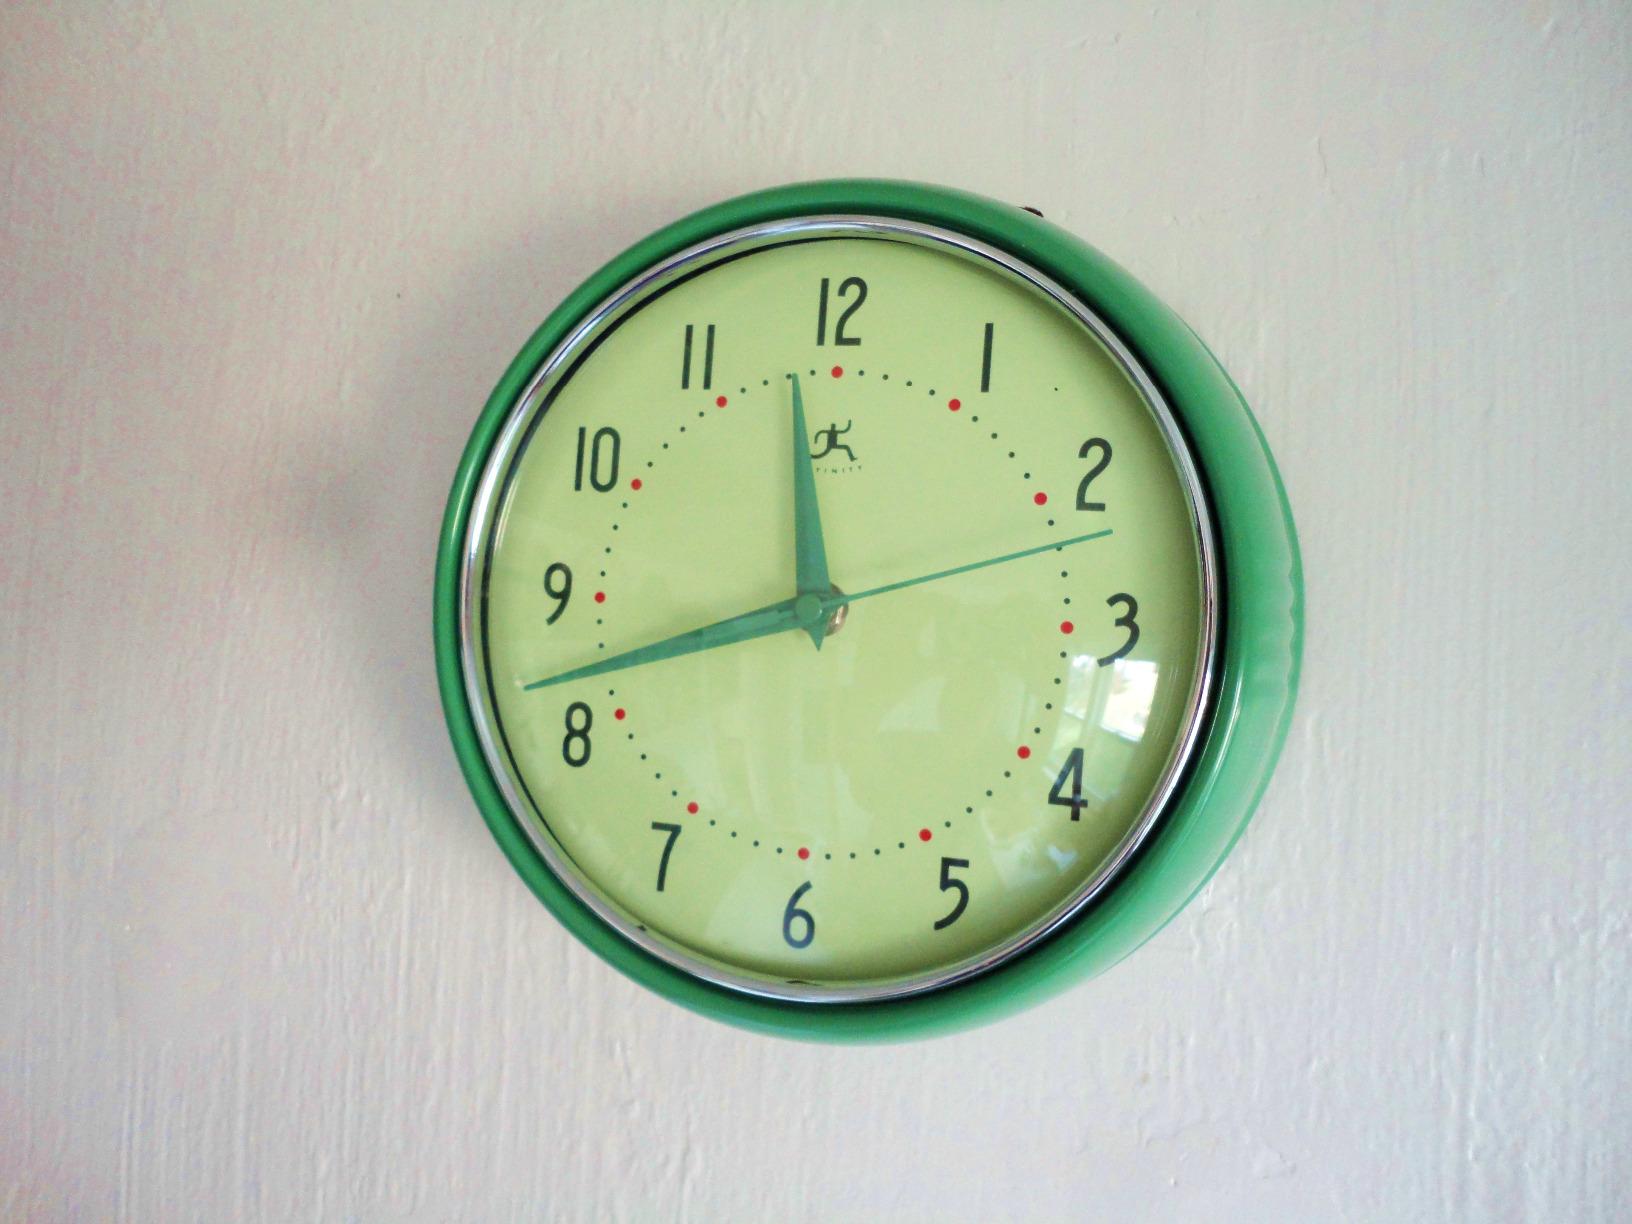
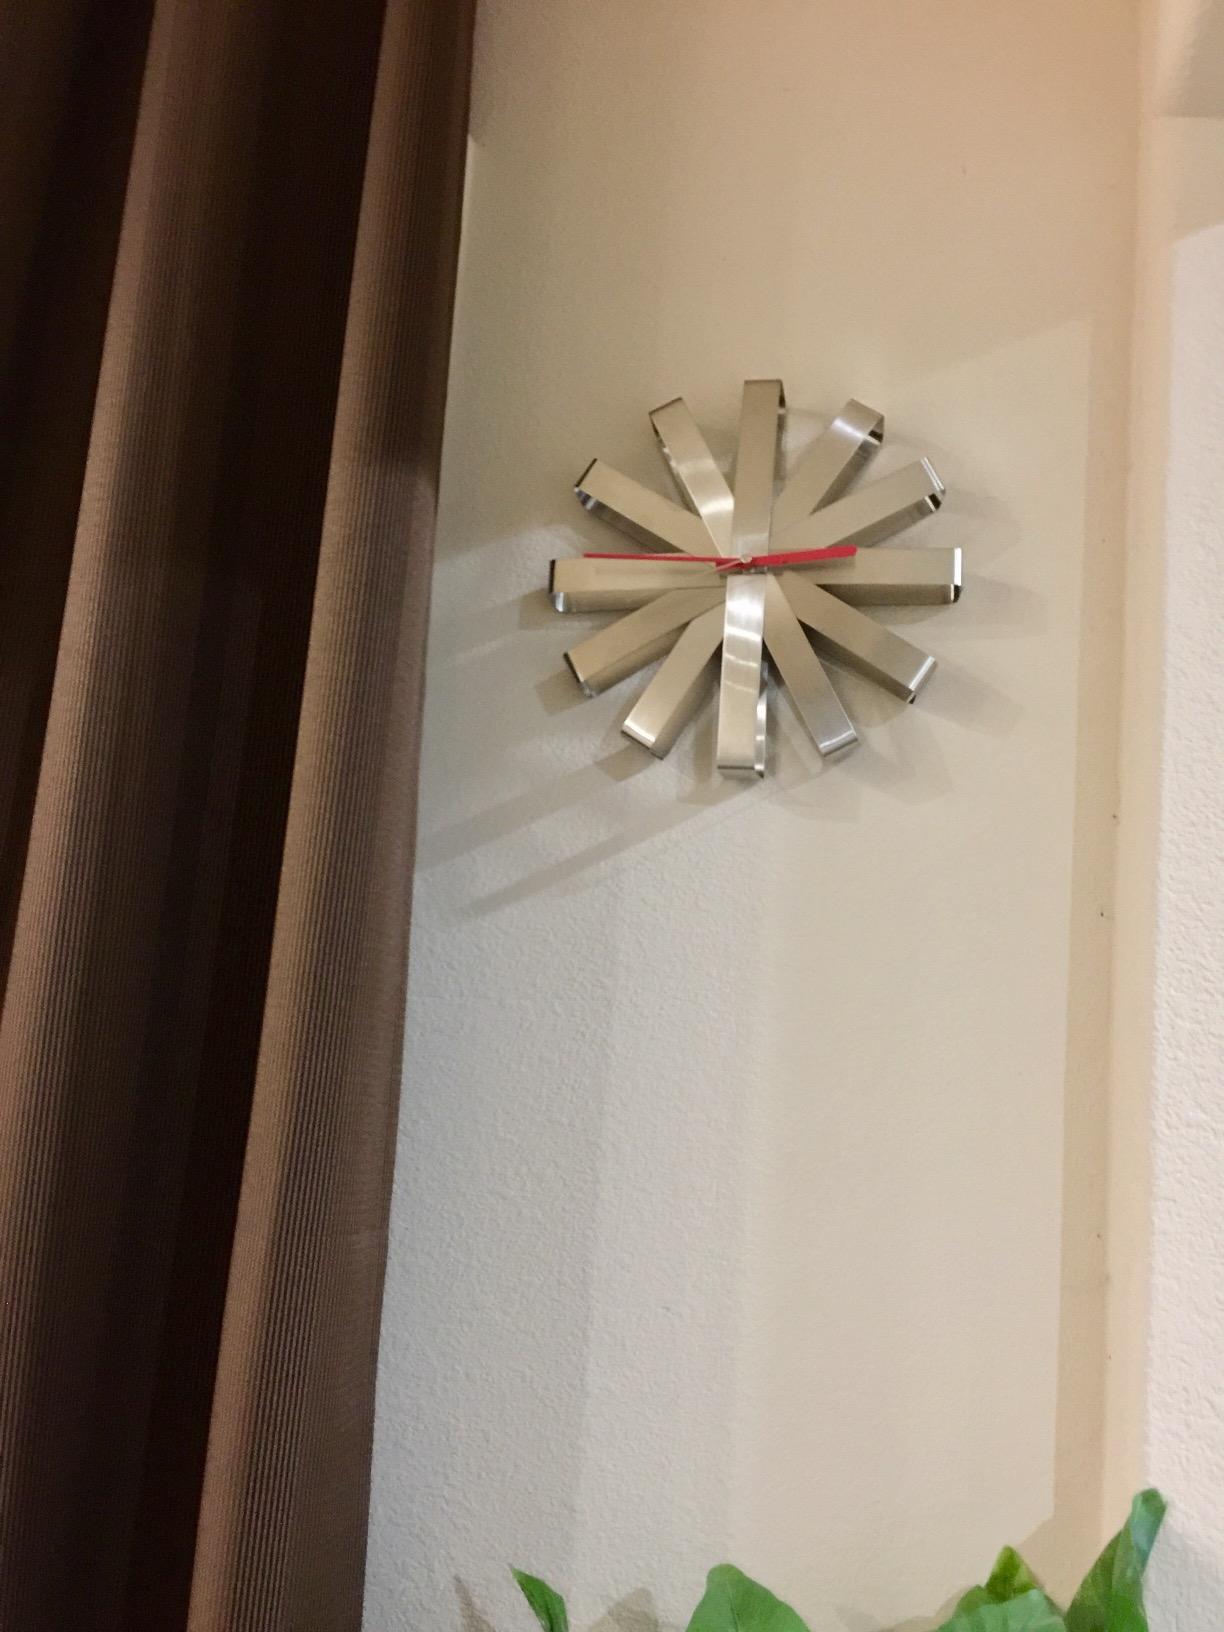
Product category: clock
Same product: no